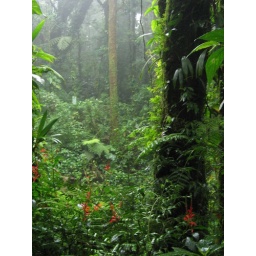
Deep in the cloud forest